Gold fingerprinting

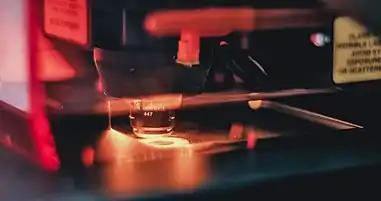
High precision laser ablation

LA-ICP-MS function optimally with gold particles greater than 60 μm in diameter to avoid any contamination during measurements. Although LA-ICP-MS has a lower detection limit, its overall precision was lower than other analysis techniques for trace element concentrations such as field emission-electron probe microanalysis (FE-EPMA) and synchrotron micro X-ray fluorescence spectroscopy (SR-l-XRF).